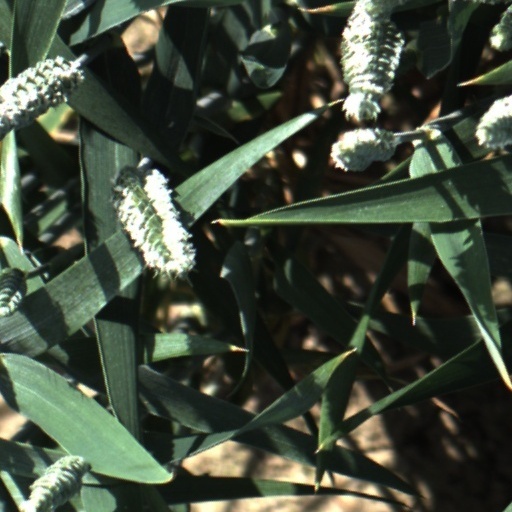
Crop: wheat